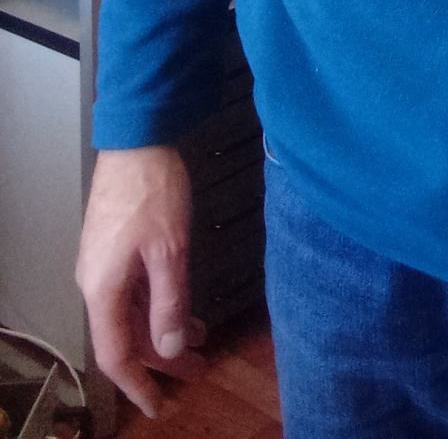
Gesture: no_gesture